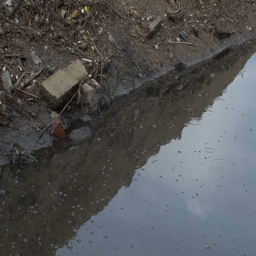
a large amount of trash polluting our waters